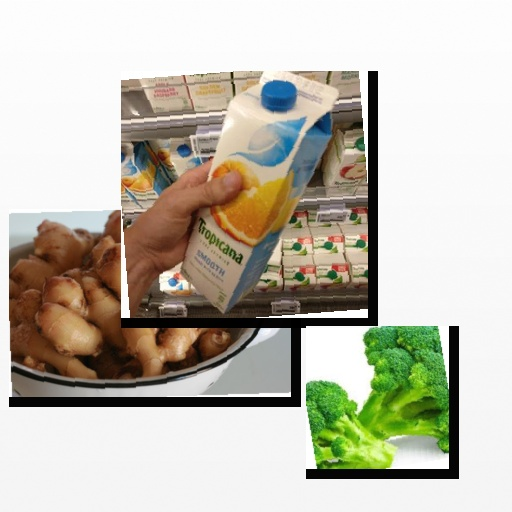
Food items: mixed_juice, broccoli, ginger